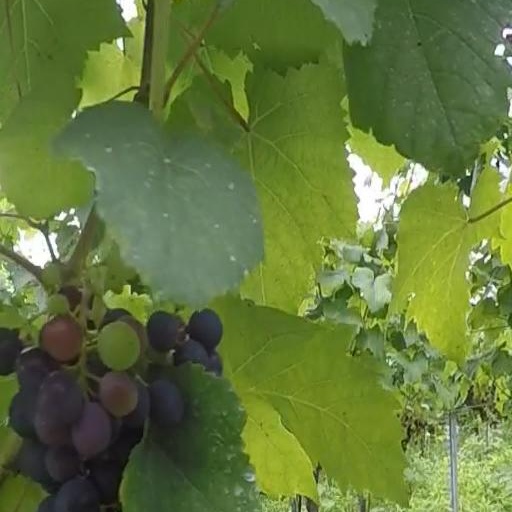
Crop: grape